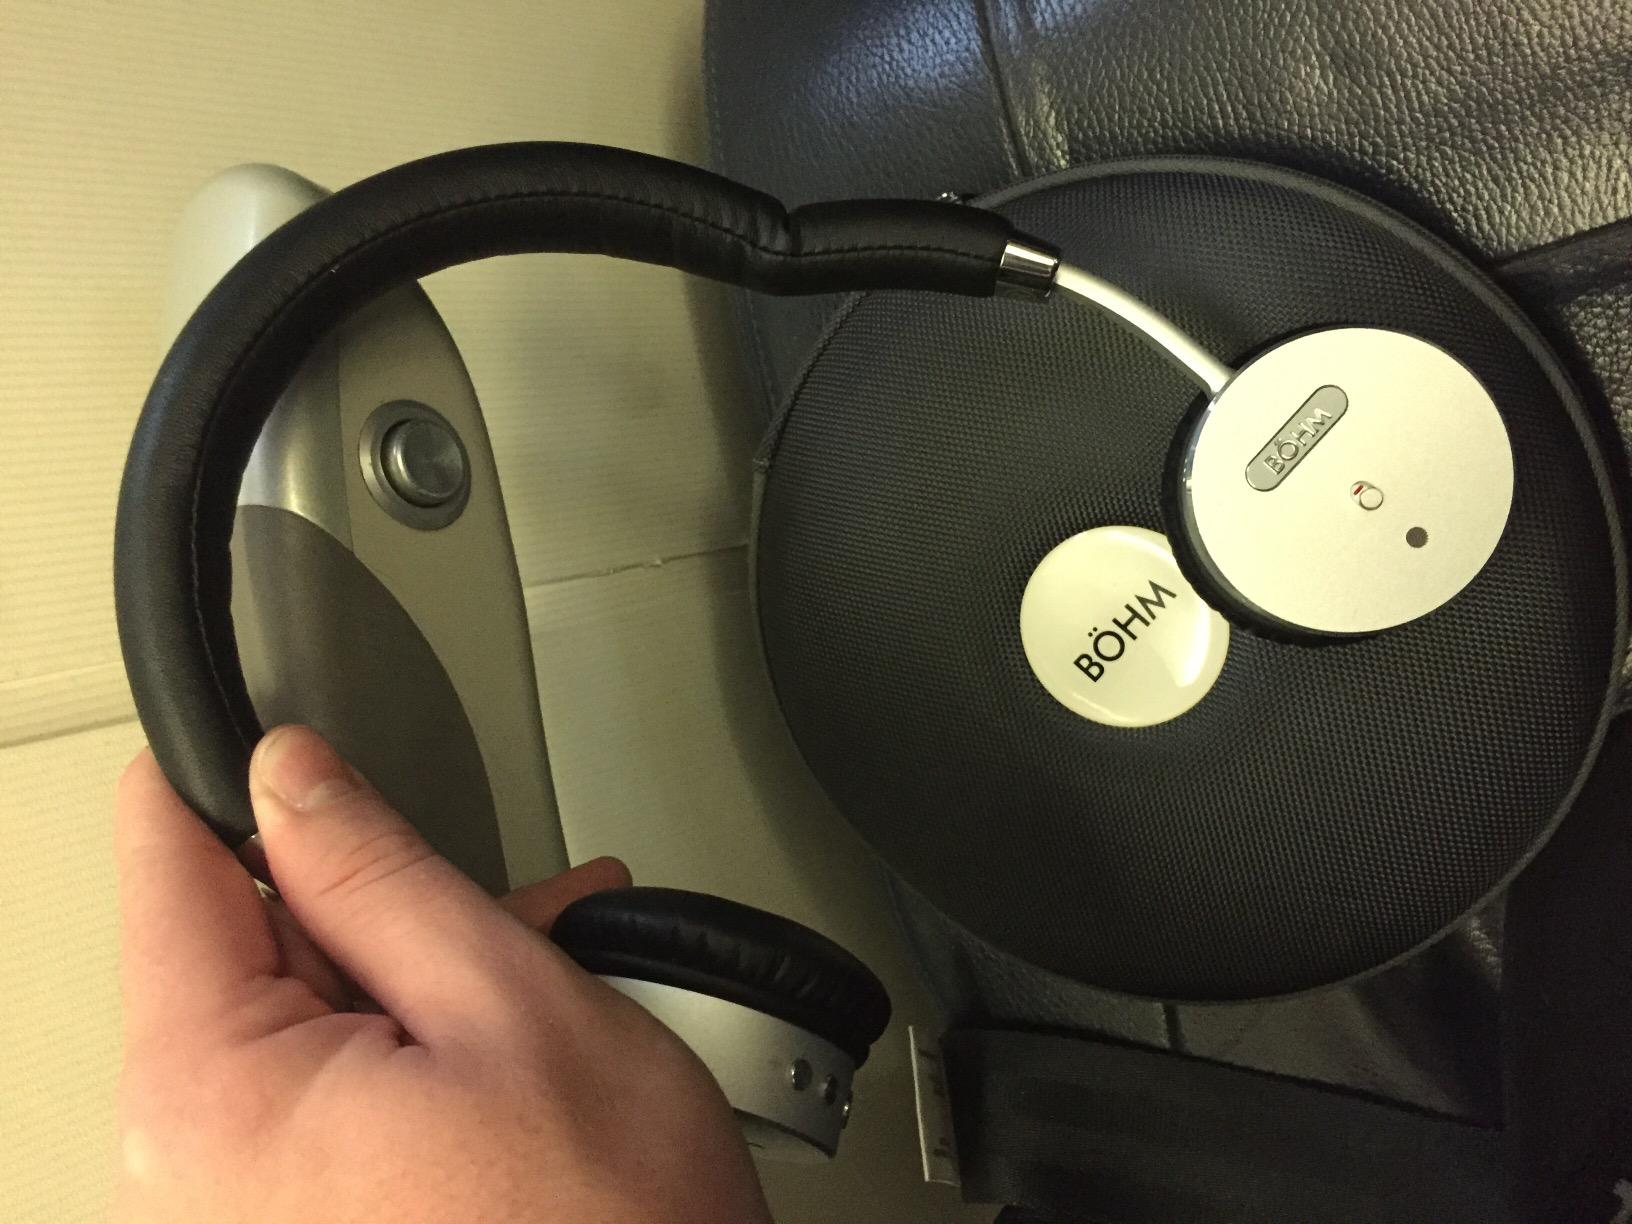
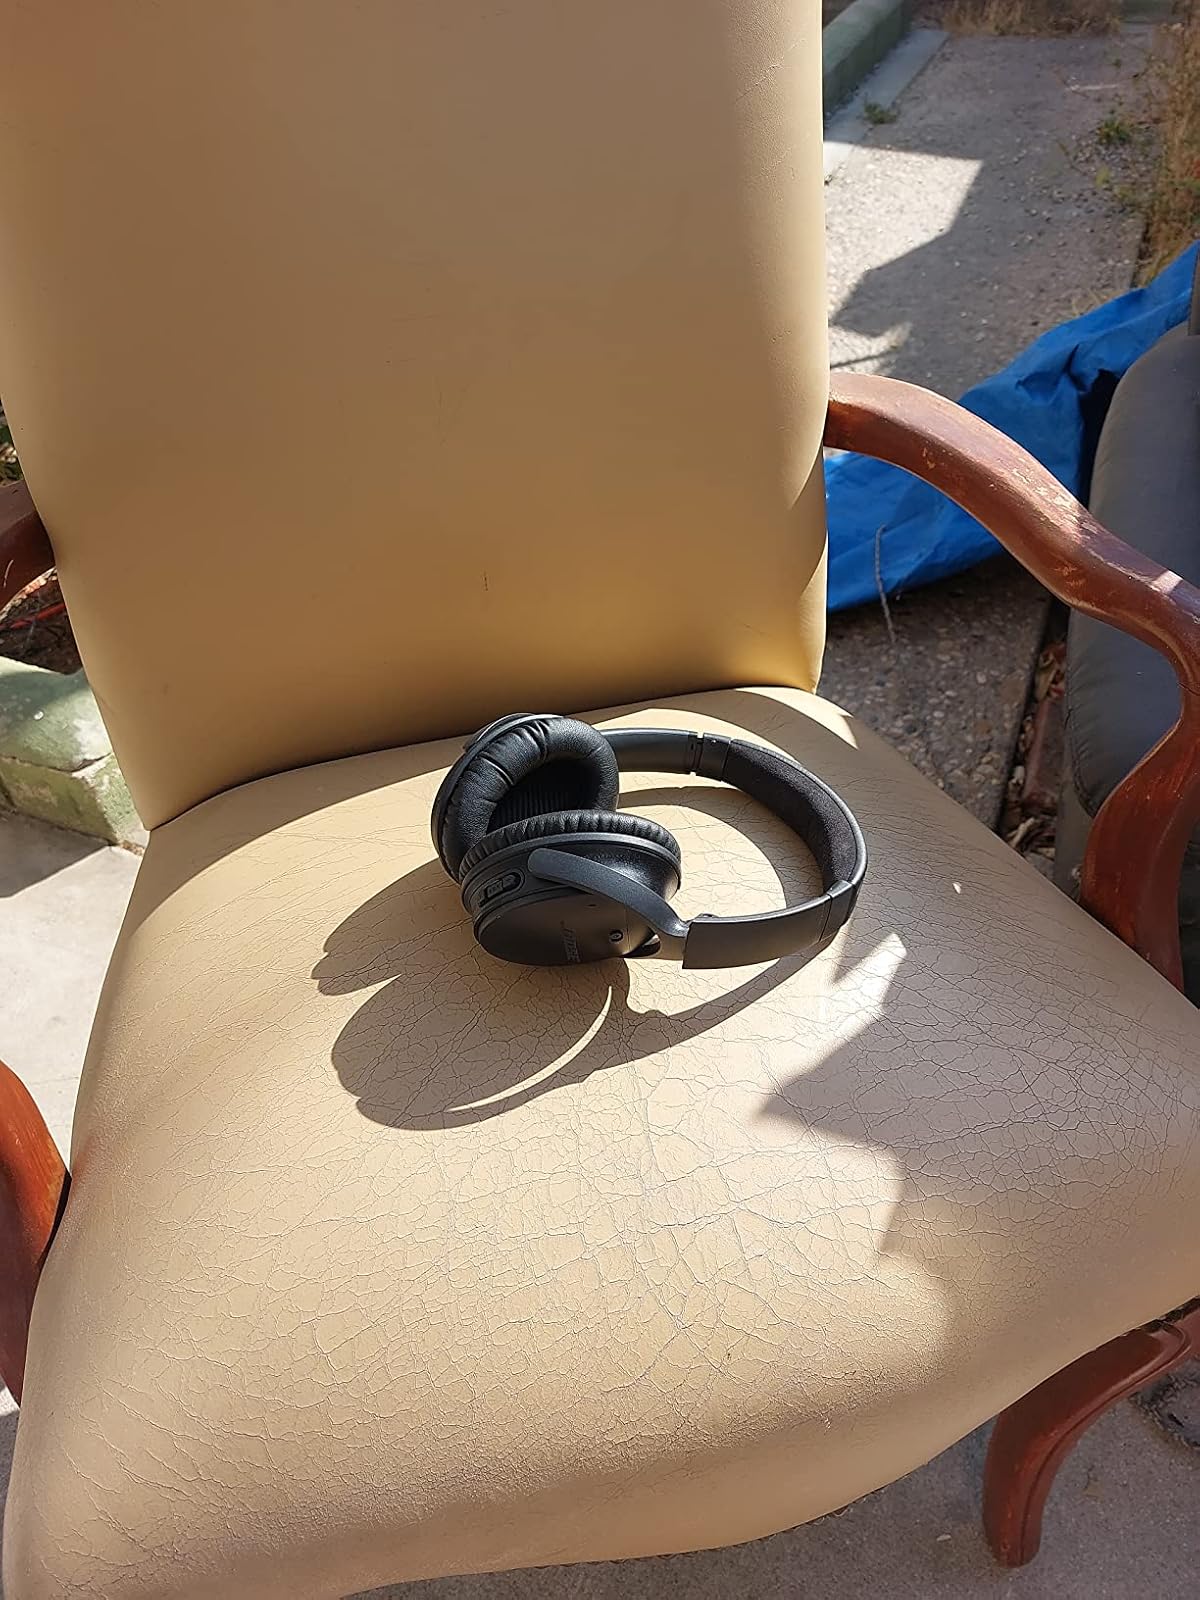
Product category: headphones
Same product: no